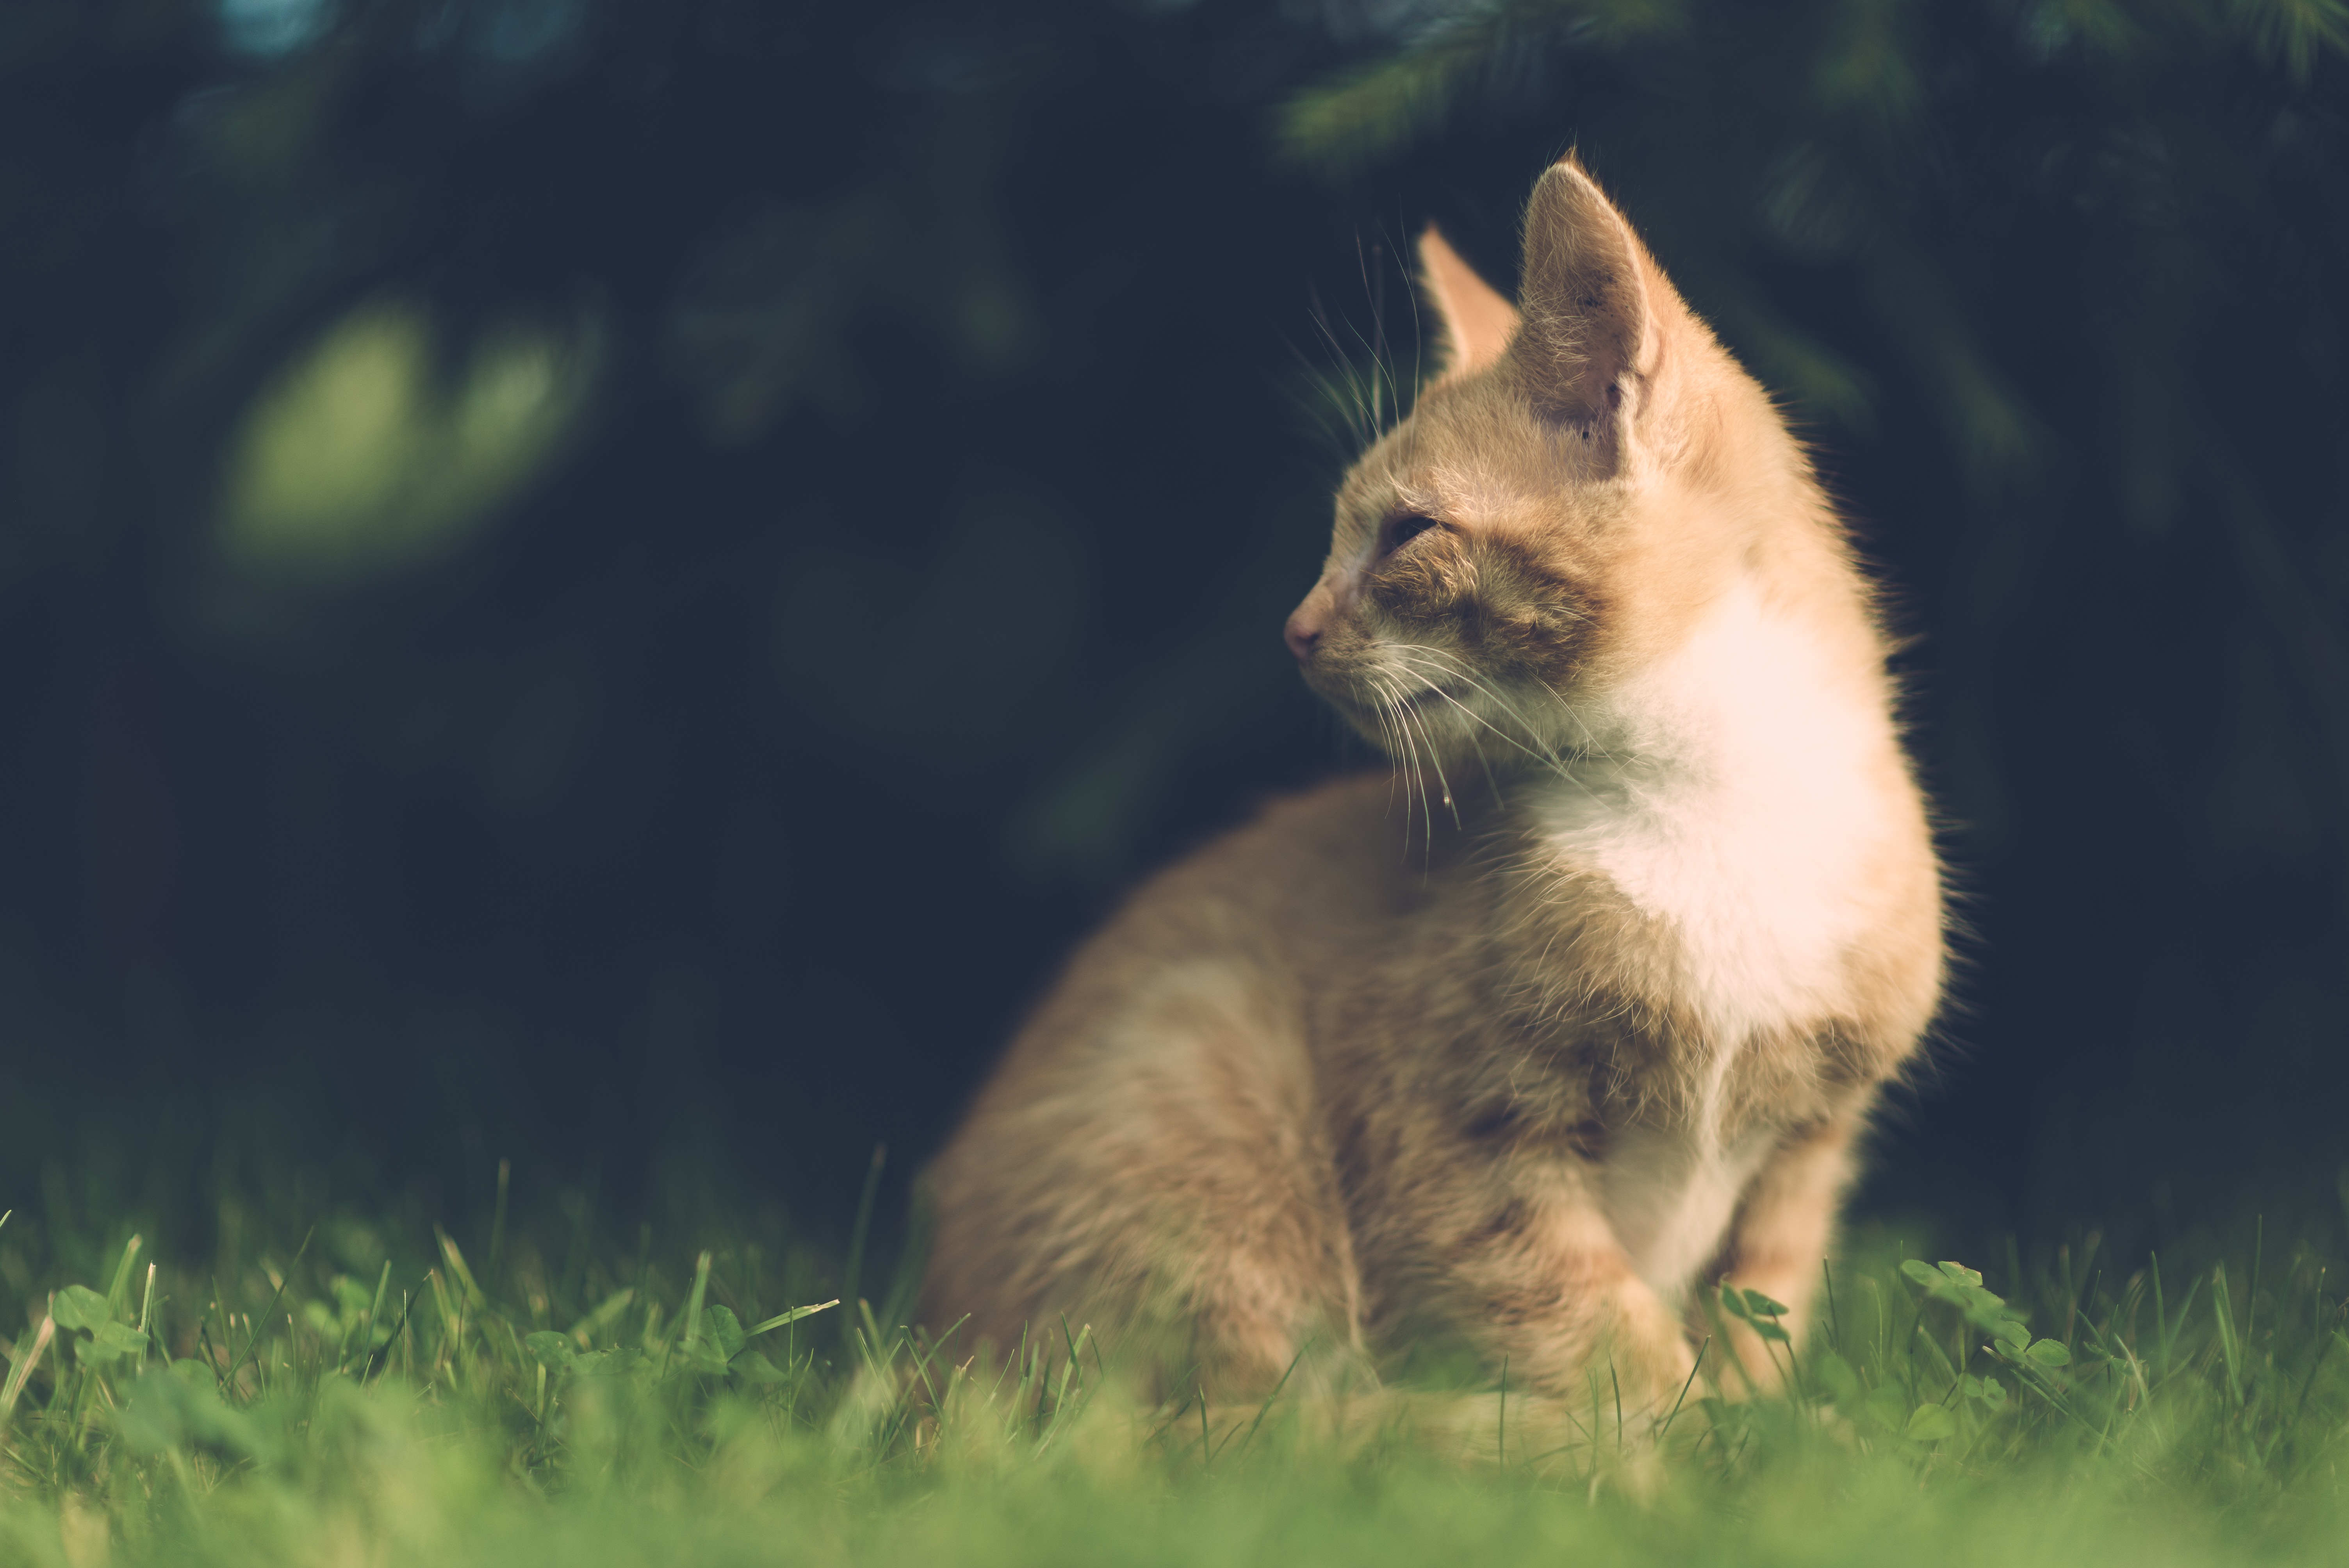
nature, grass, outdoor, vintage, animal, cute, village, pet, fur, portrait, young, red, kitten, cat, small, mammal, garden, fauna, family, whiskers, wooden, little, vertebrate, domestic, unhappy, small to medium sized cats, cat like mammal